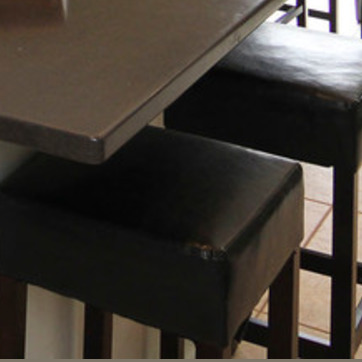
Material: leather